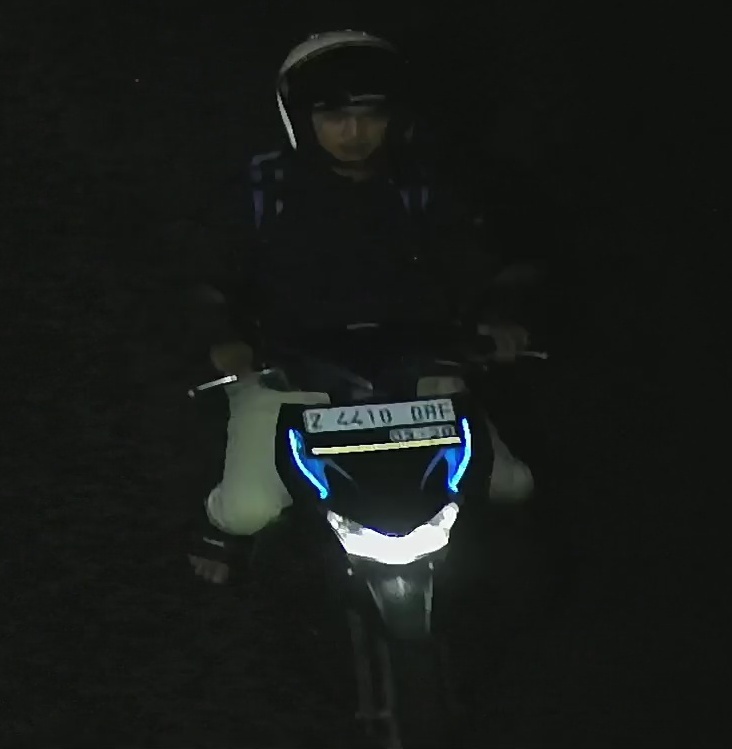
person-with-helmet: 1
person-without-helmet: 0